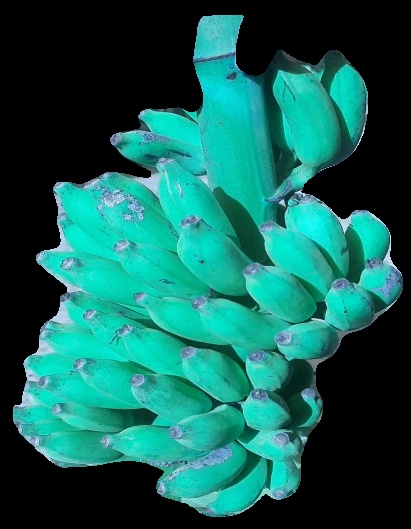
Variety: elakki-bale
Grade: grade3